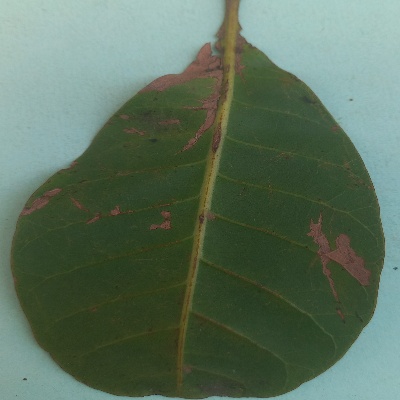
Crop: Cashew
Condition: anthracnose